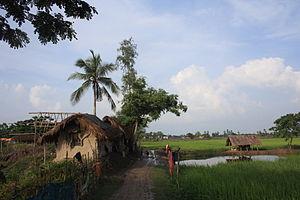
Basanti est un gros bourg sis sur une des plus importantes îles du delta du Gange, dans le district des 24-Parganas au Bengale-Occidental. Dépendant administrativement de la ville de Canning, le bourg se trouve en bordure du parc national des Sundarbans dont économiquement il tire beaucoup de ses ressources. Basanti et son île comptent quelque 278 000 habitants.